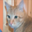
Label: cat